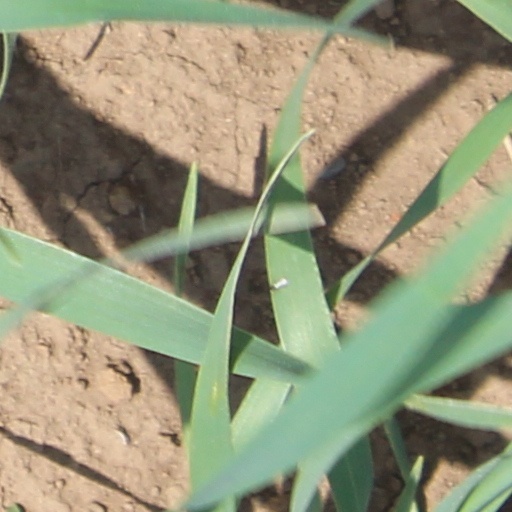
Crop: wheat